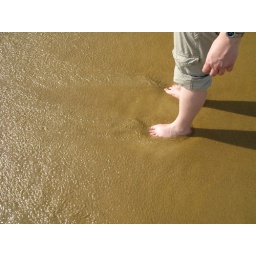
Christina sinking into the sand at Karon beach in Phuket